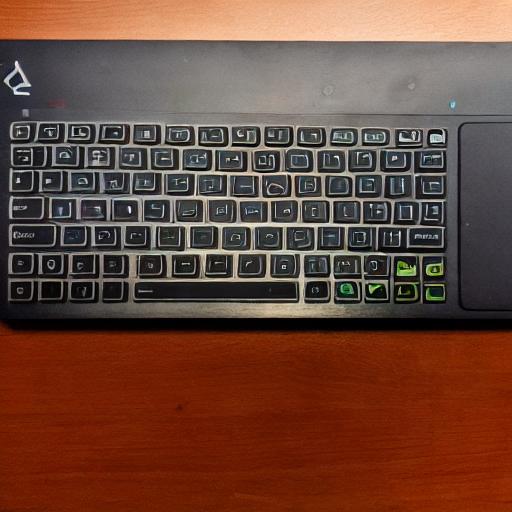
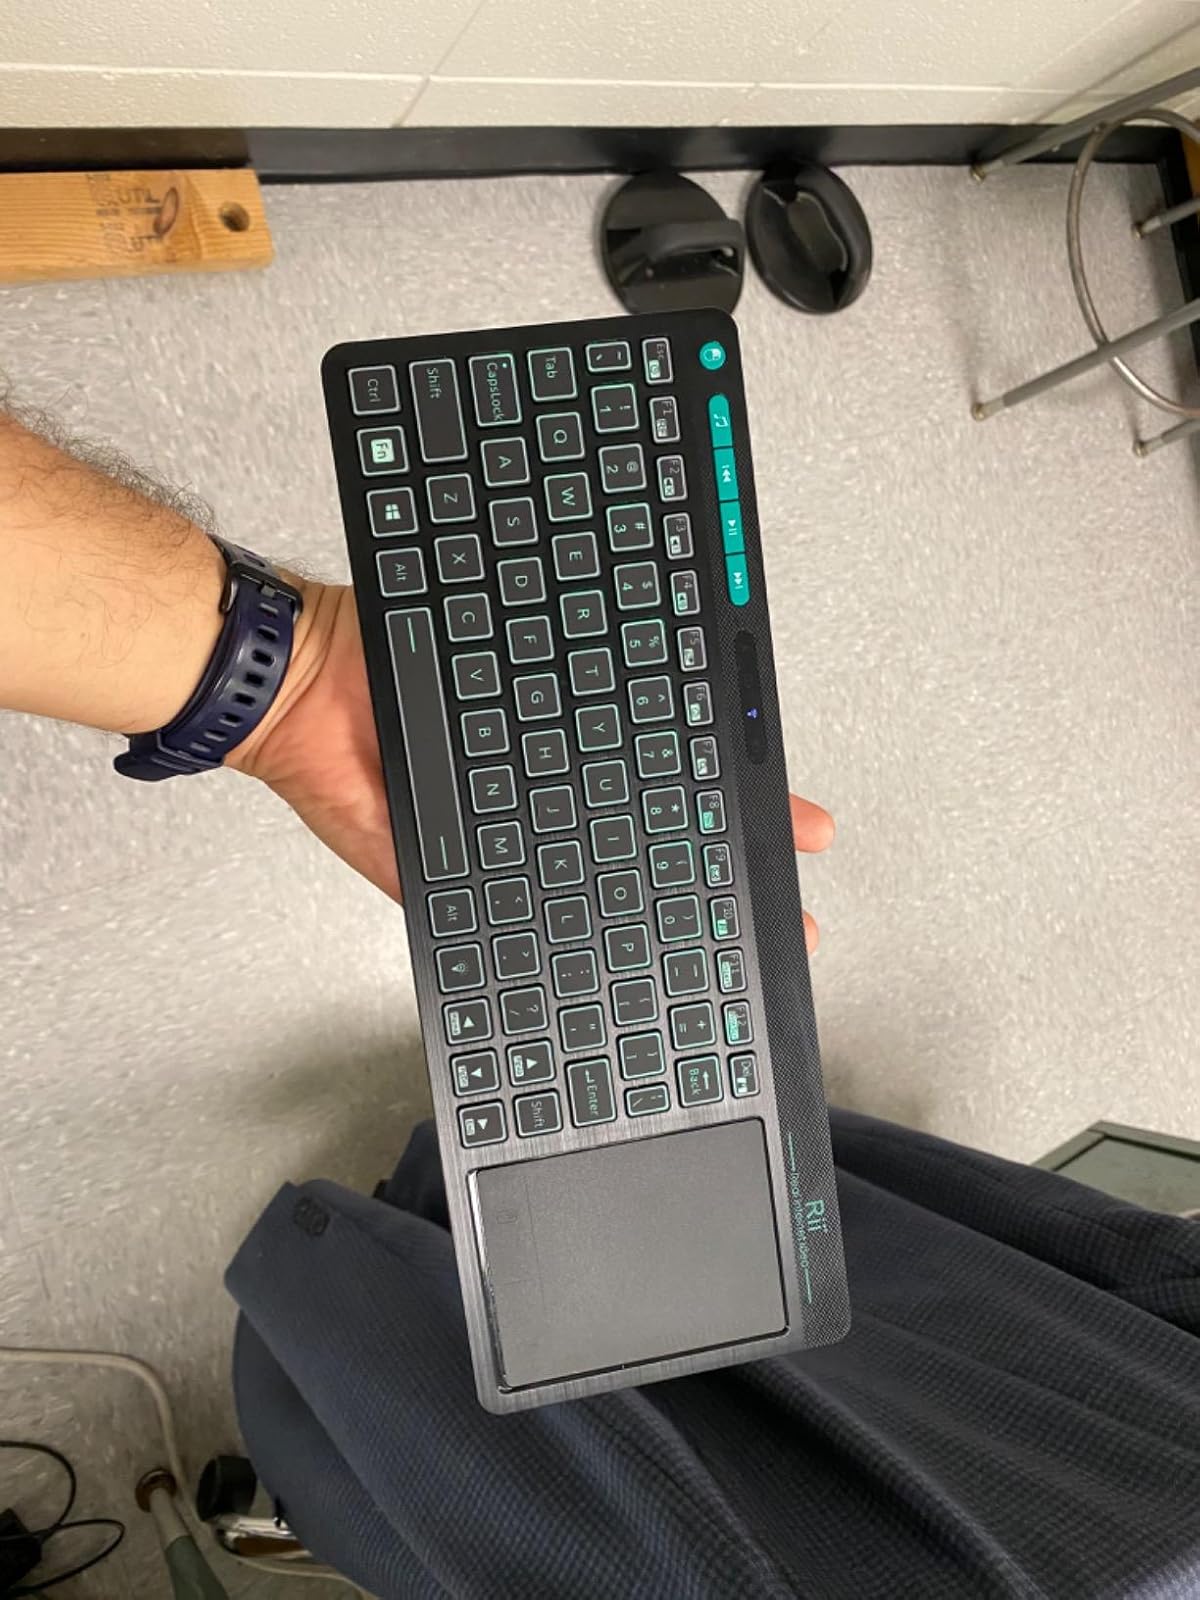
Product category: keyboard
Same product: no